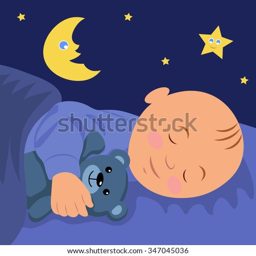
the baby is asleep hugging teddy bear .